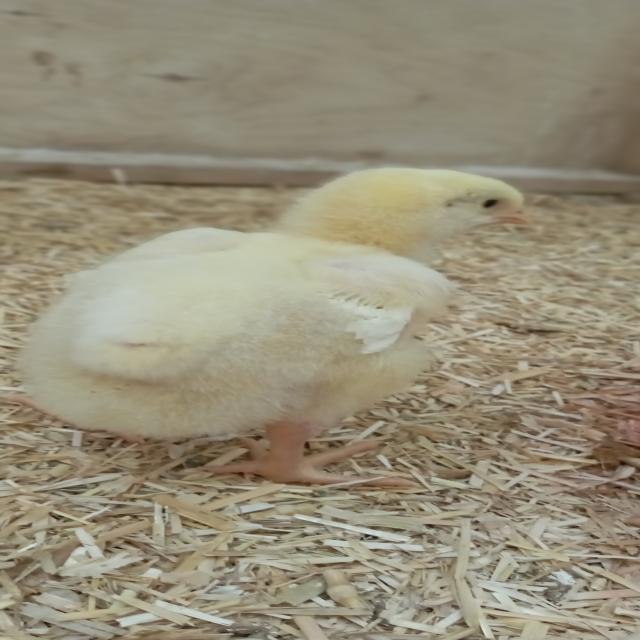
Weight: 193 g